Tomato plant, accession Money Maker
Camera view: horizontal (90 deg, fisheye); turntable rotation: 210 degrees
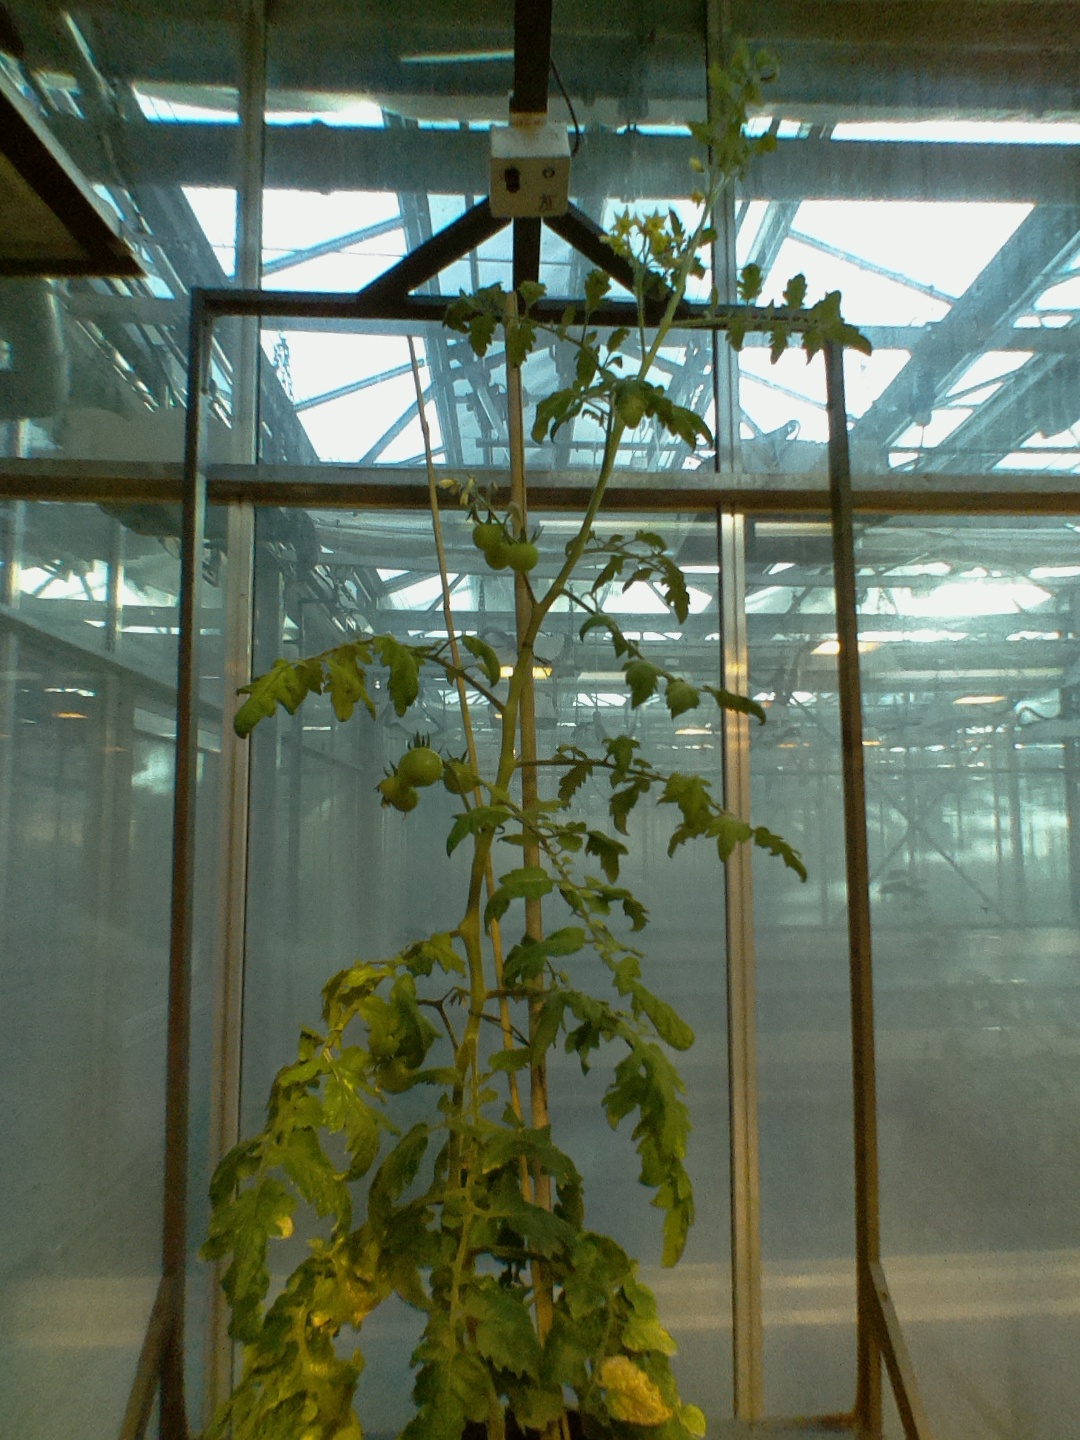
BBCH growth stage 77: 70%-80% of final fruit size